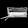
Label: Bag